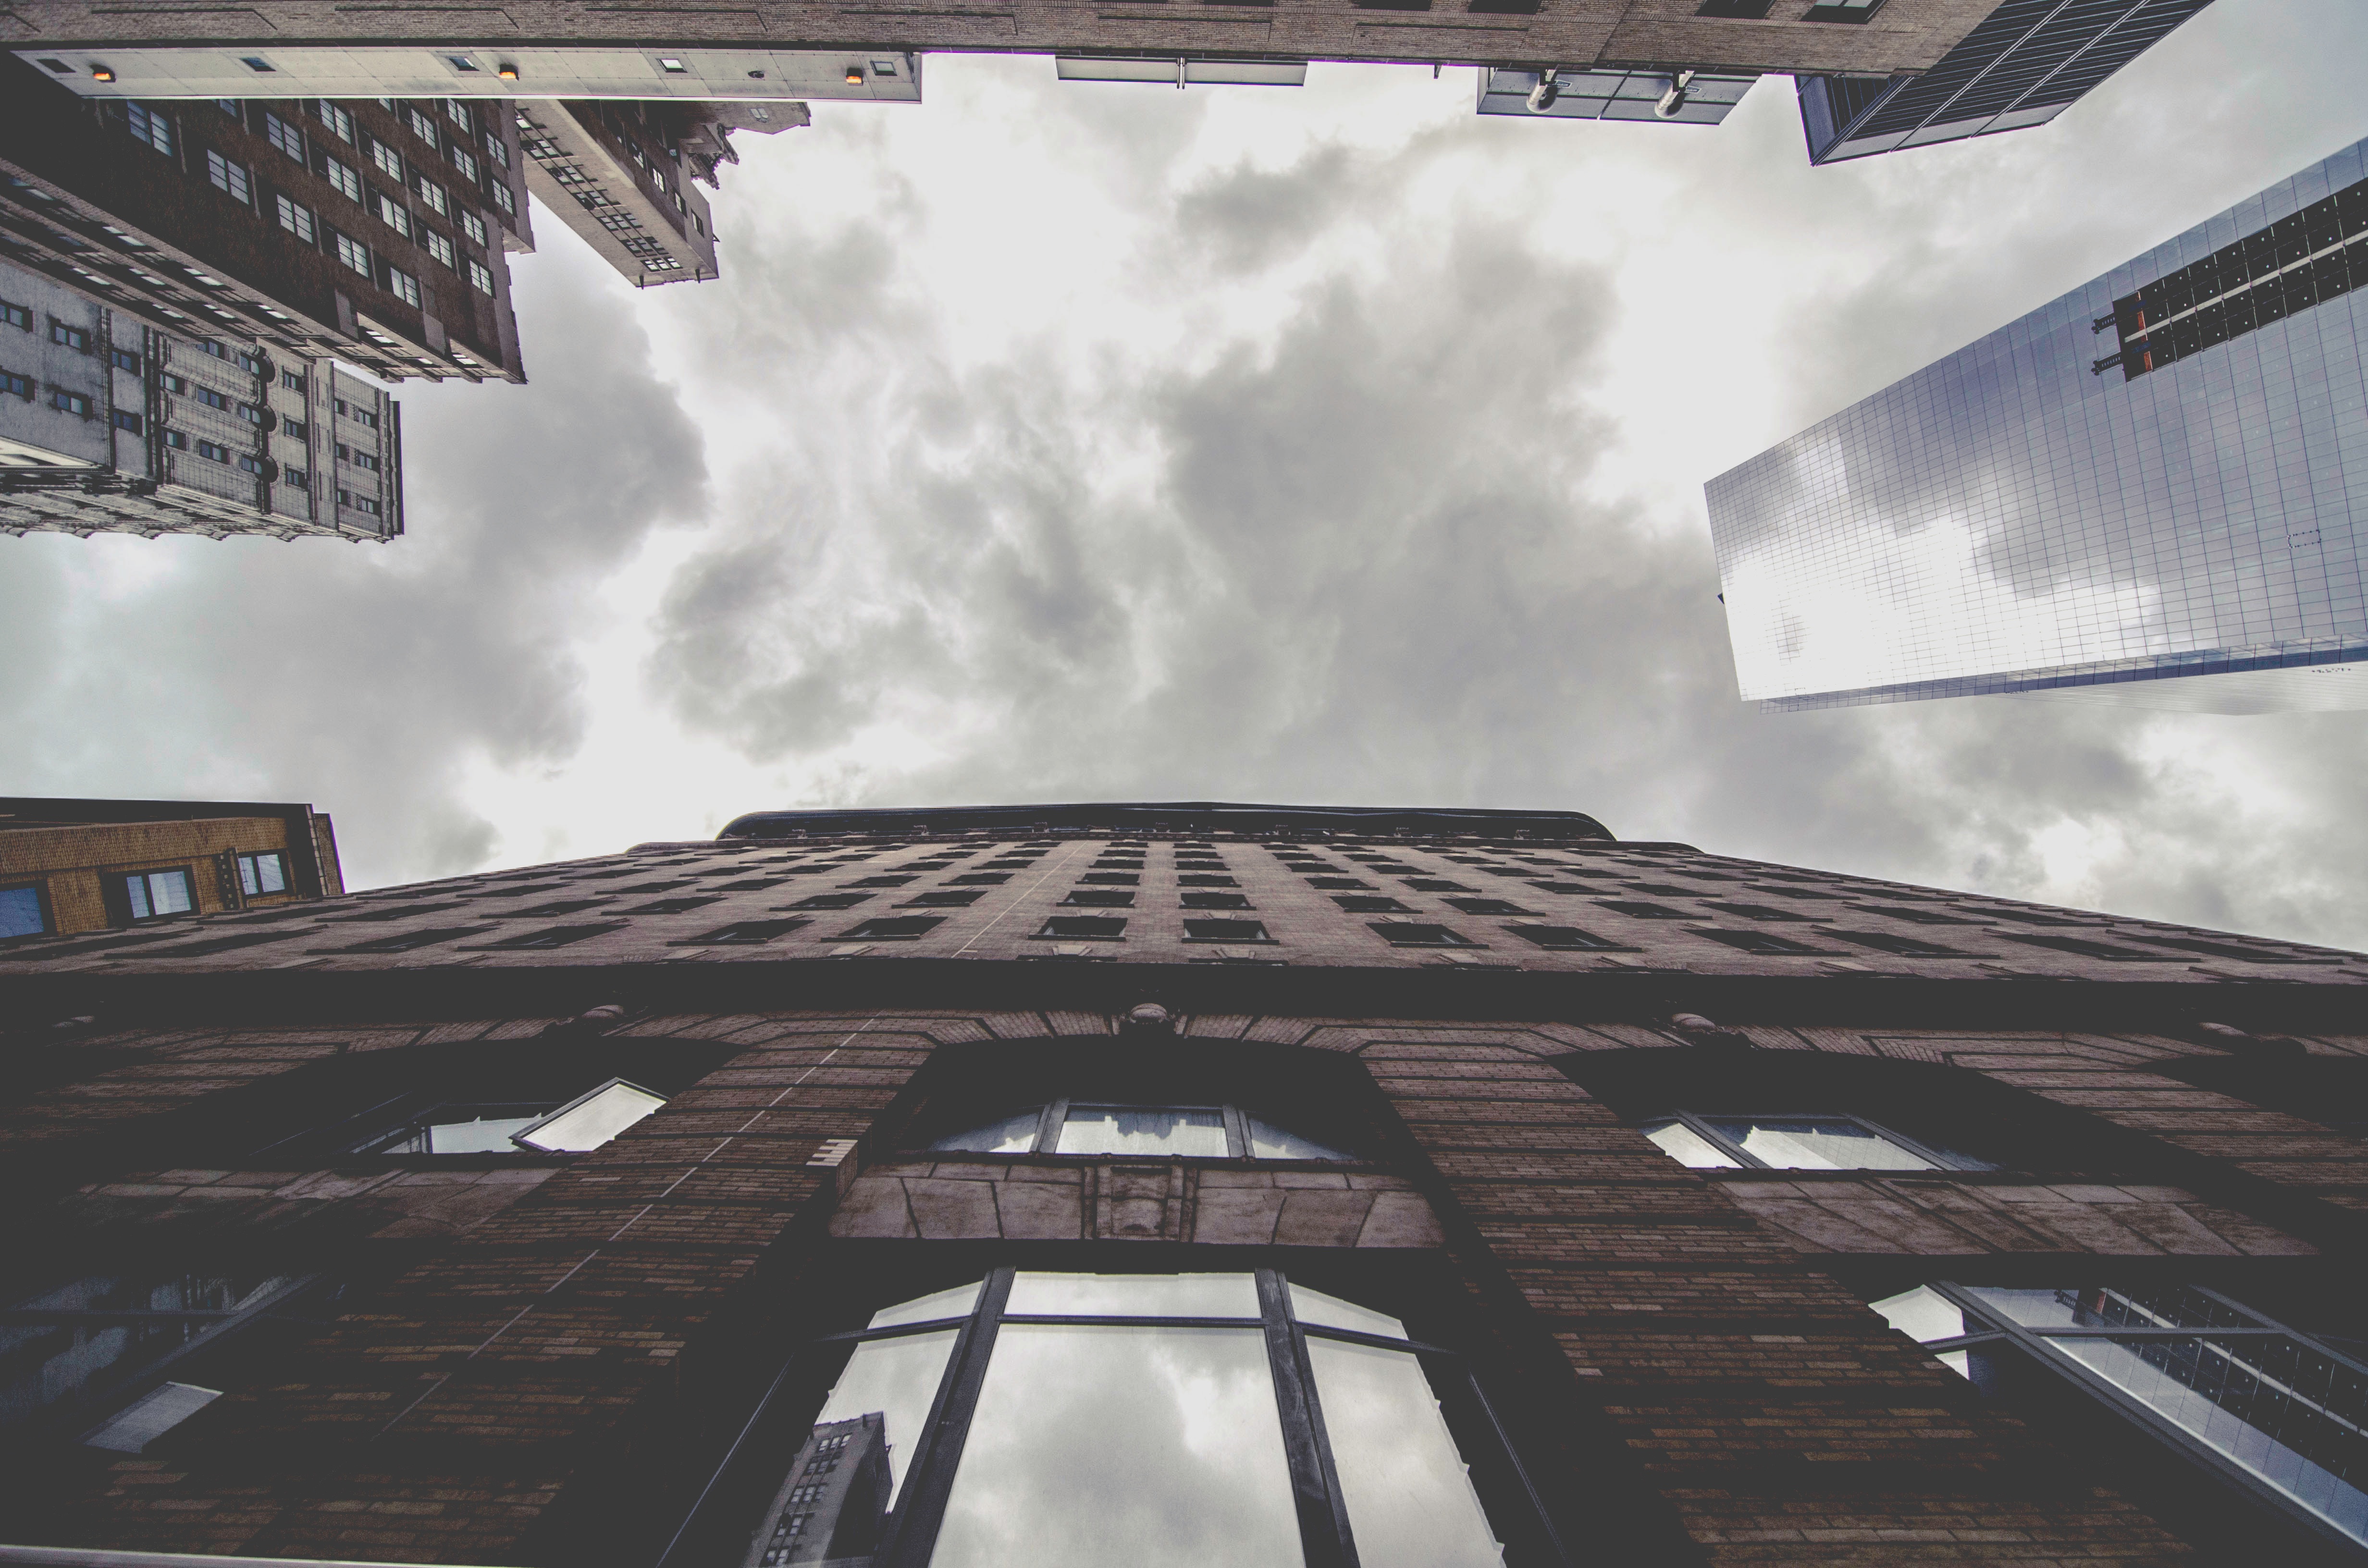
cloud, architecture, structure, window, building, airplane, reflection, vehicle, aviation, flight, professional, stadium, looking up, screenshot, atmosphere of earth, sport venue